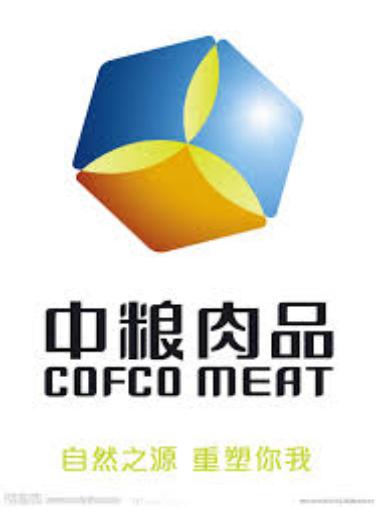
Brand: cofco
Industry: Others